Las Cumbres Observatory

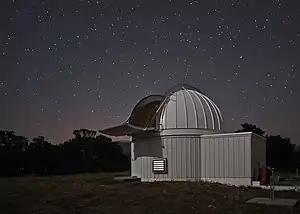
LCOGT 80 cm telescope enclosure at Sedgwick Reserve

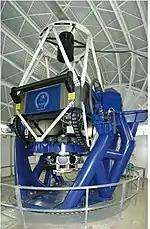
LCO 2 m Faulkes Telescope North

The Ngari Observatory in Ngari Prefecture, western Tibet, China was added as a node to the network.